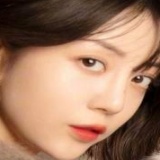
diễn viên Lý Khê Nhuế